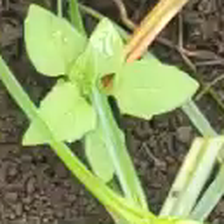
Weed species: Kena_(Commplina_benghalensio)